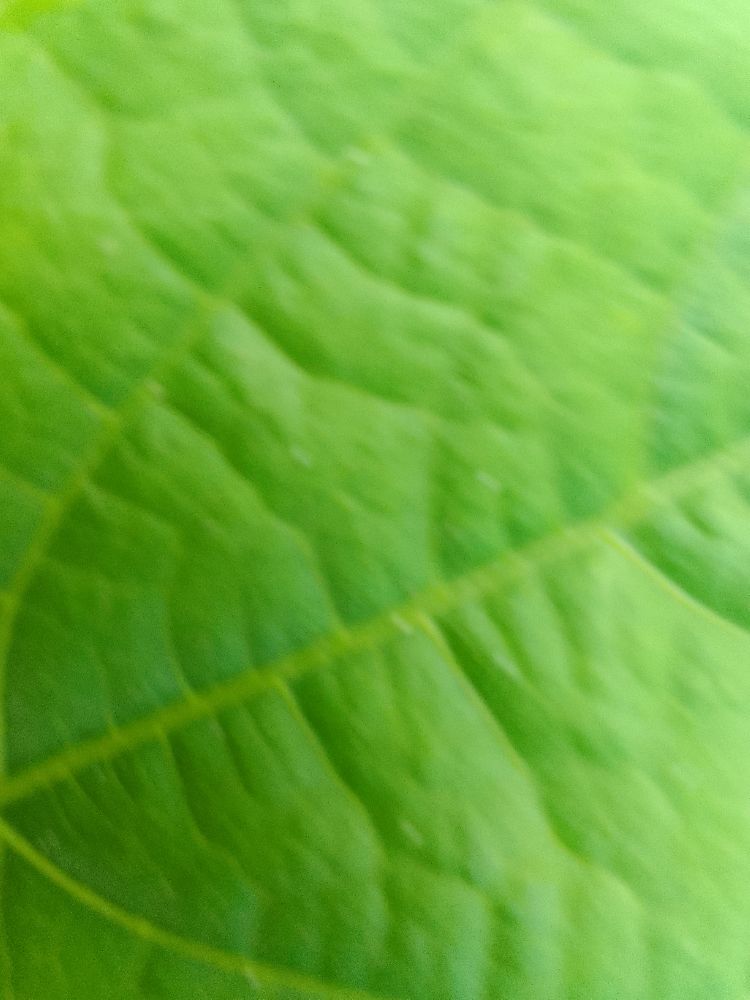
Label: healthy